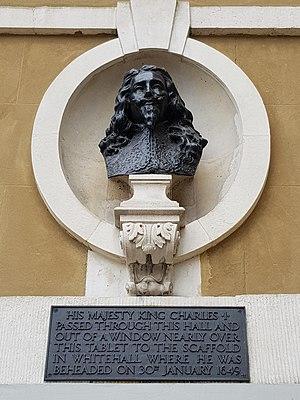
Statue en buste de Charles 1er, roi d'Angleterre, décapité le 30 janvier 1649 devant la Maison des banquets (Banqueting House) à Londres.
La Maison des banquets à Whitehall est un immeuble célèbre à Londres qui fit autrefois partie du palais de Whitehall, dessiné par l'architecte Inigo Jones en 1619, et achevé en 1622 avec l'assistance de John Webb. Il se situe près du palais de Westminster.